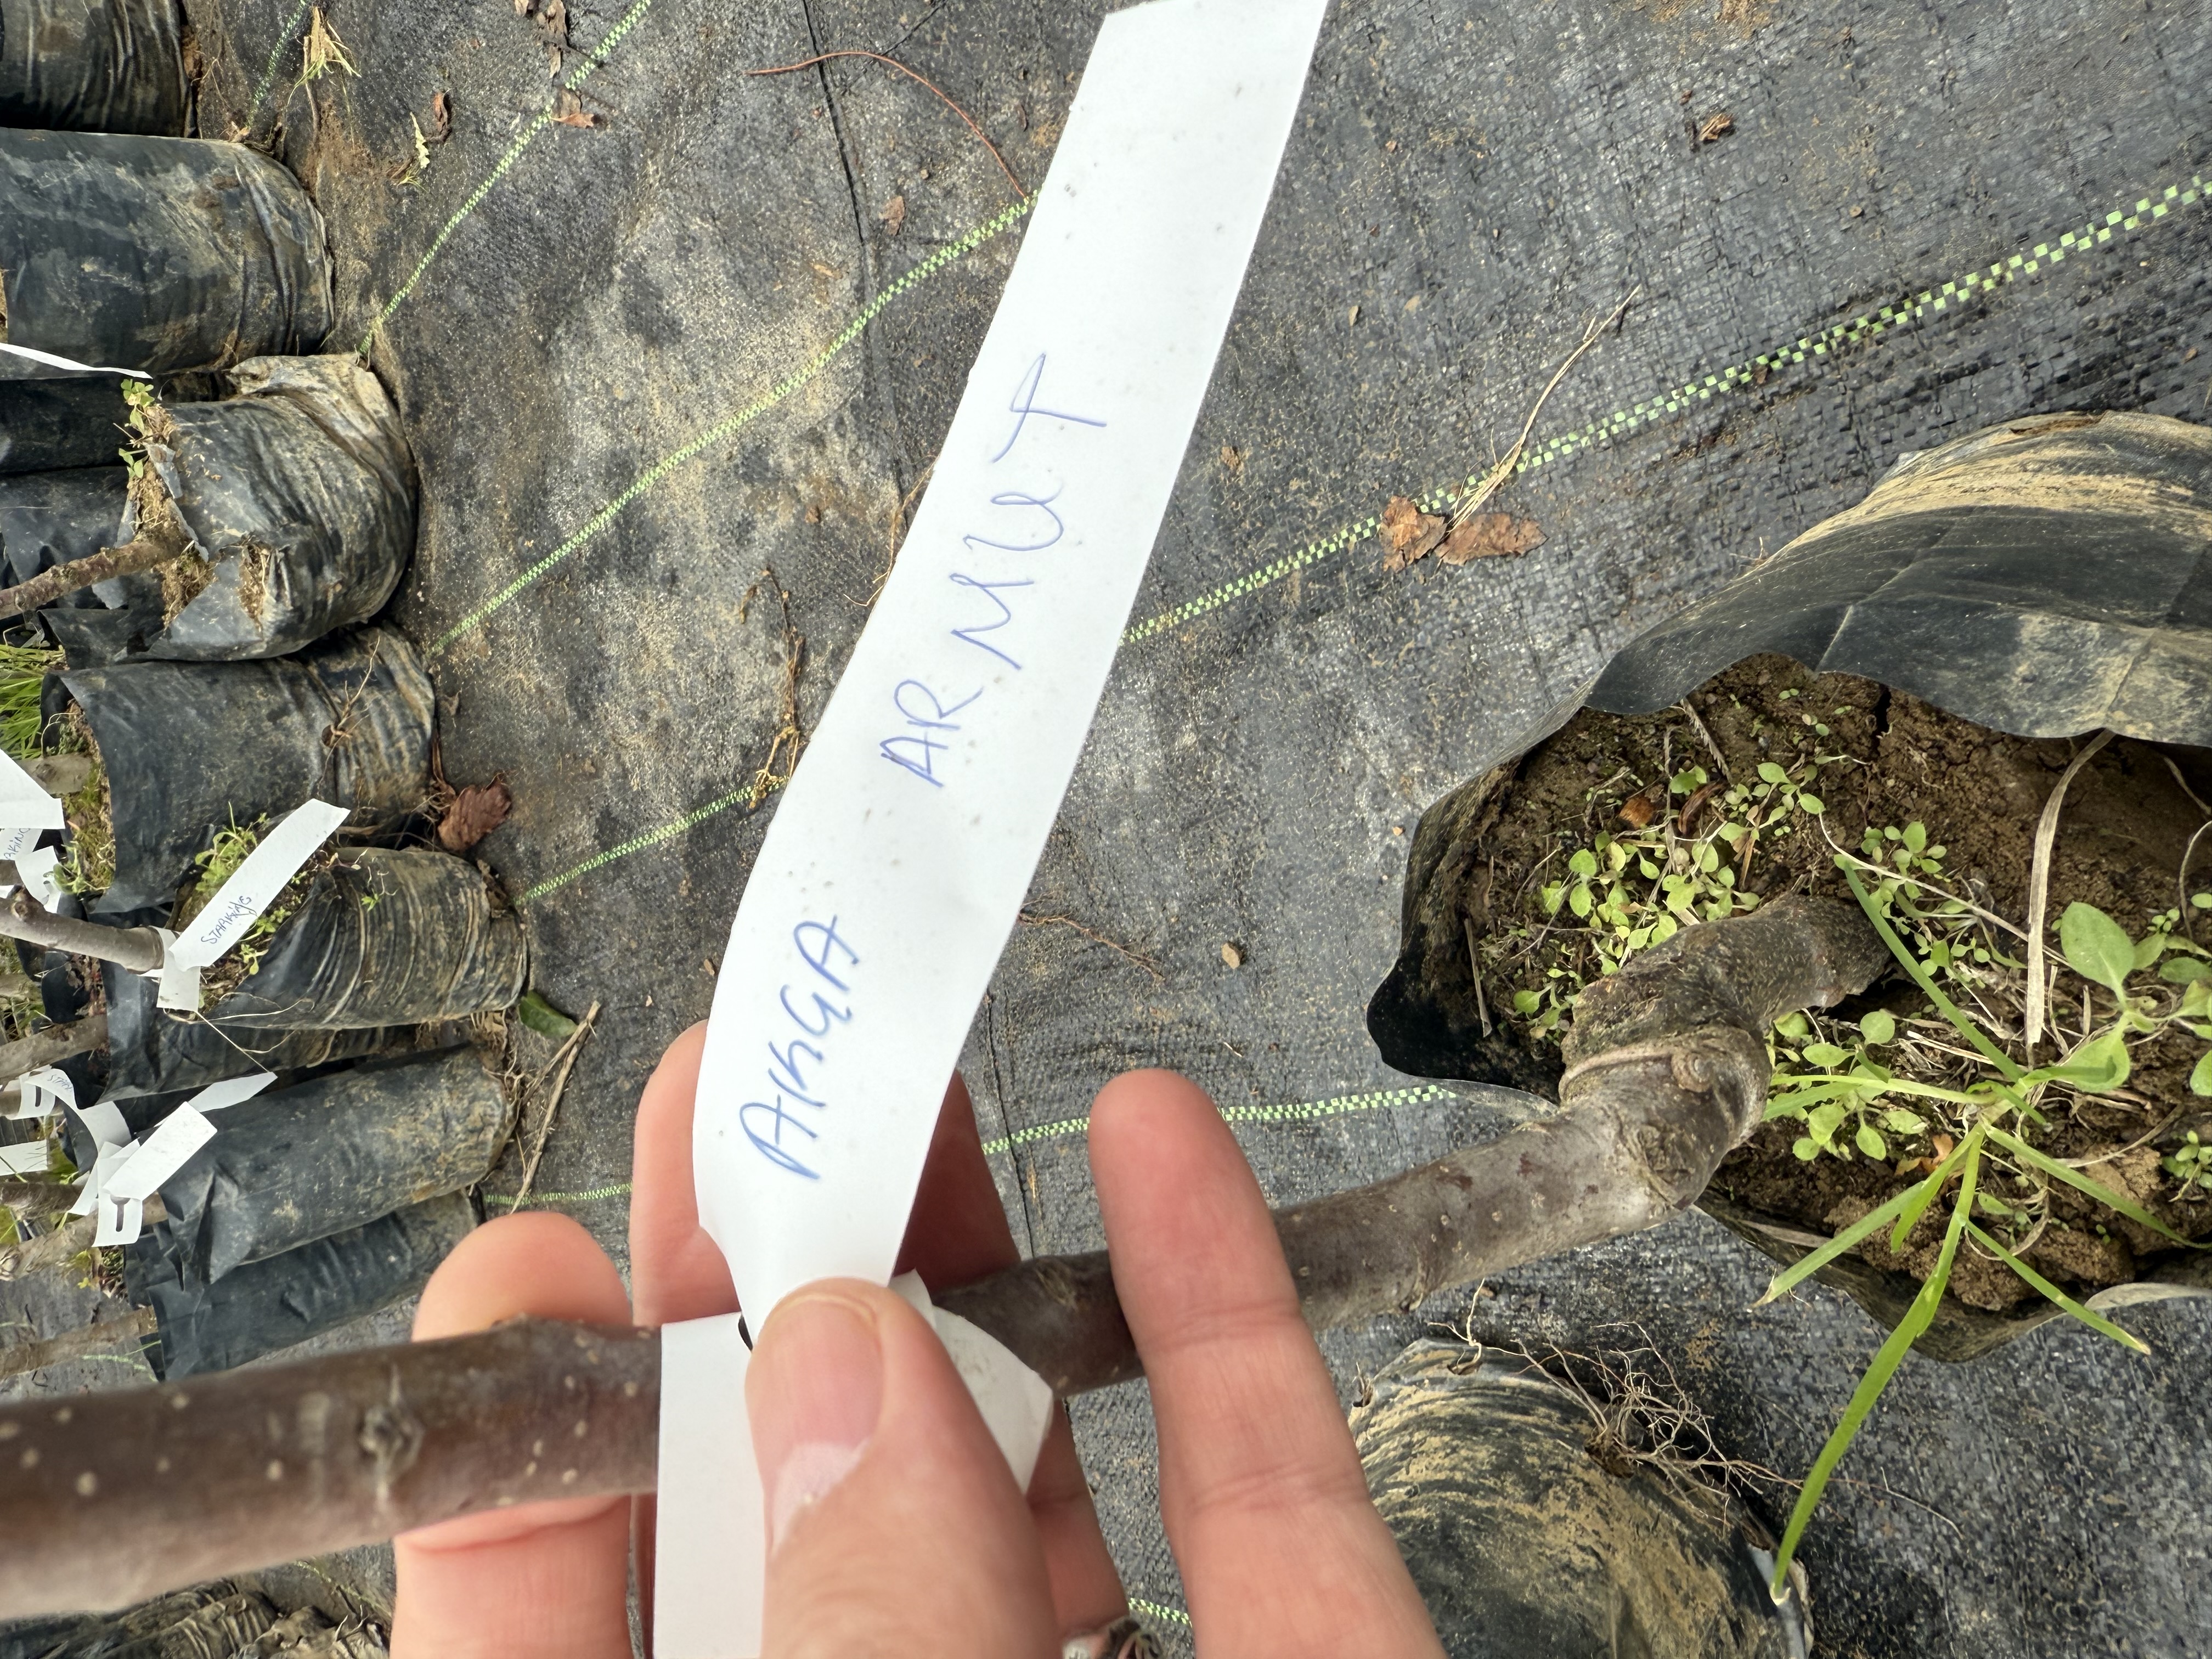
Variety: Akca Pear